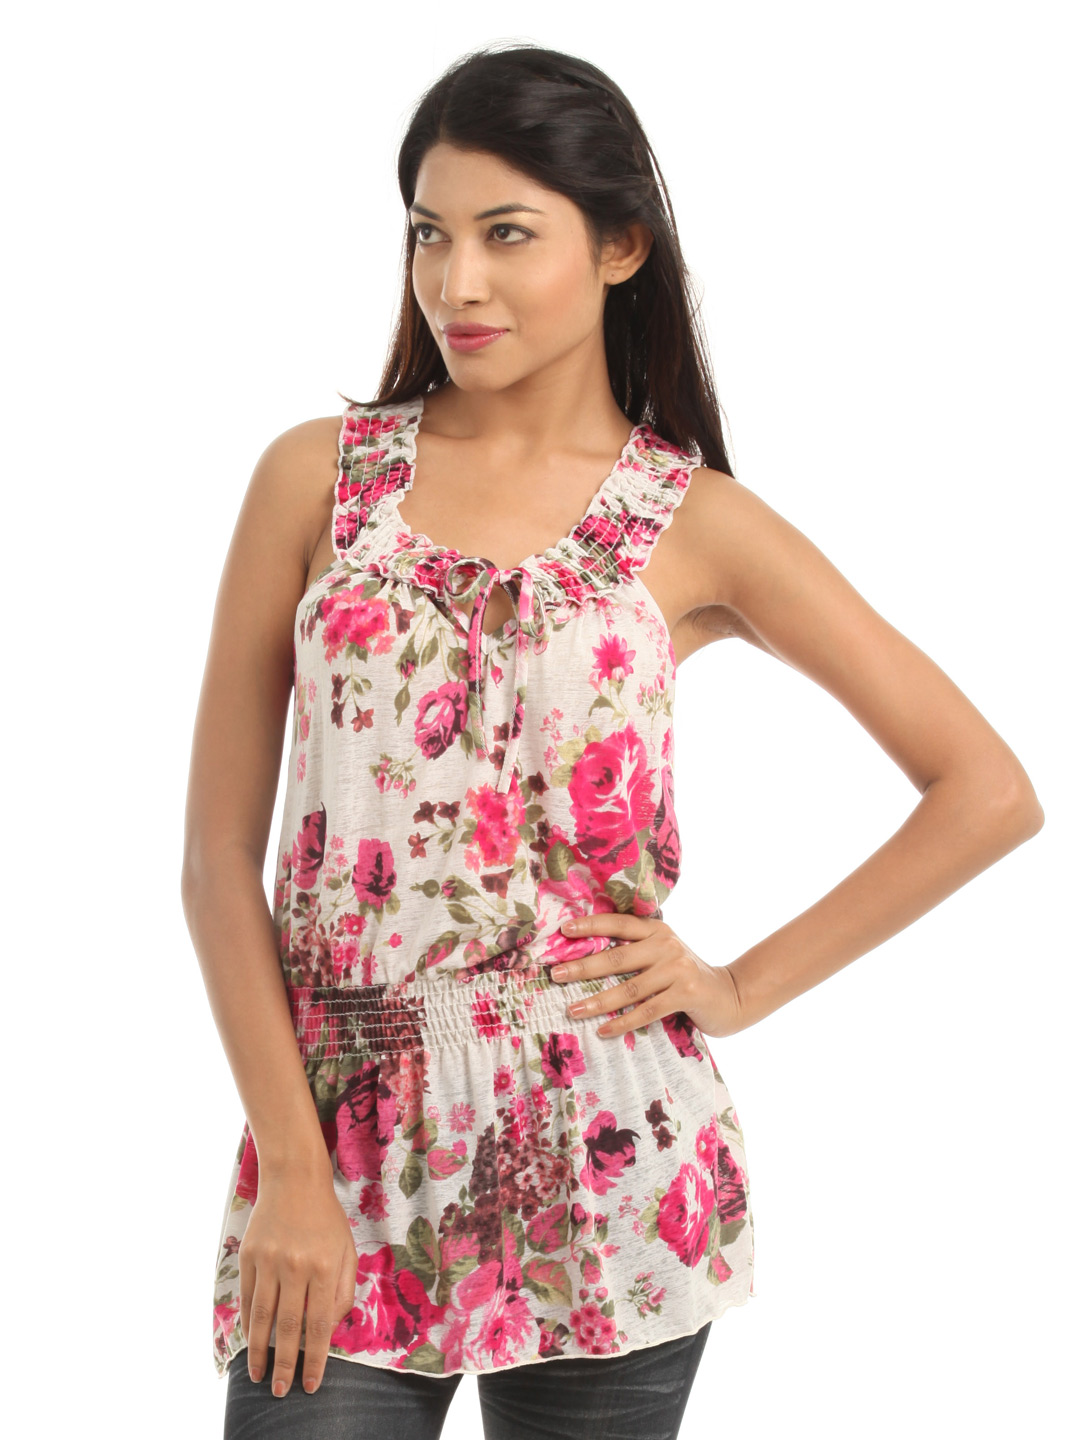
Tonga Women White & Pink Top
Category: Apparel / Topwear / Tops
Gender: Women
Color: White
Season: Summer 2012
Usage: Casual